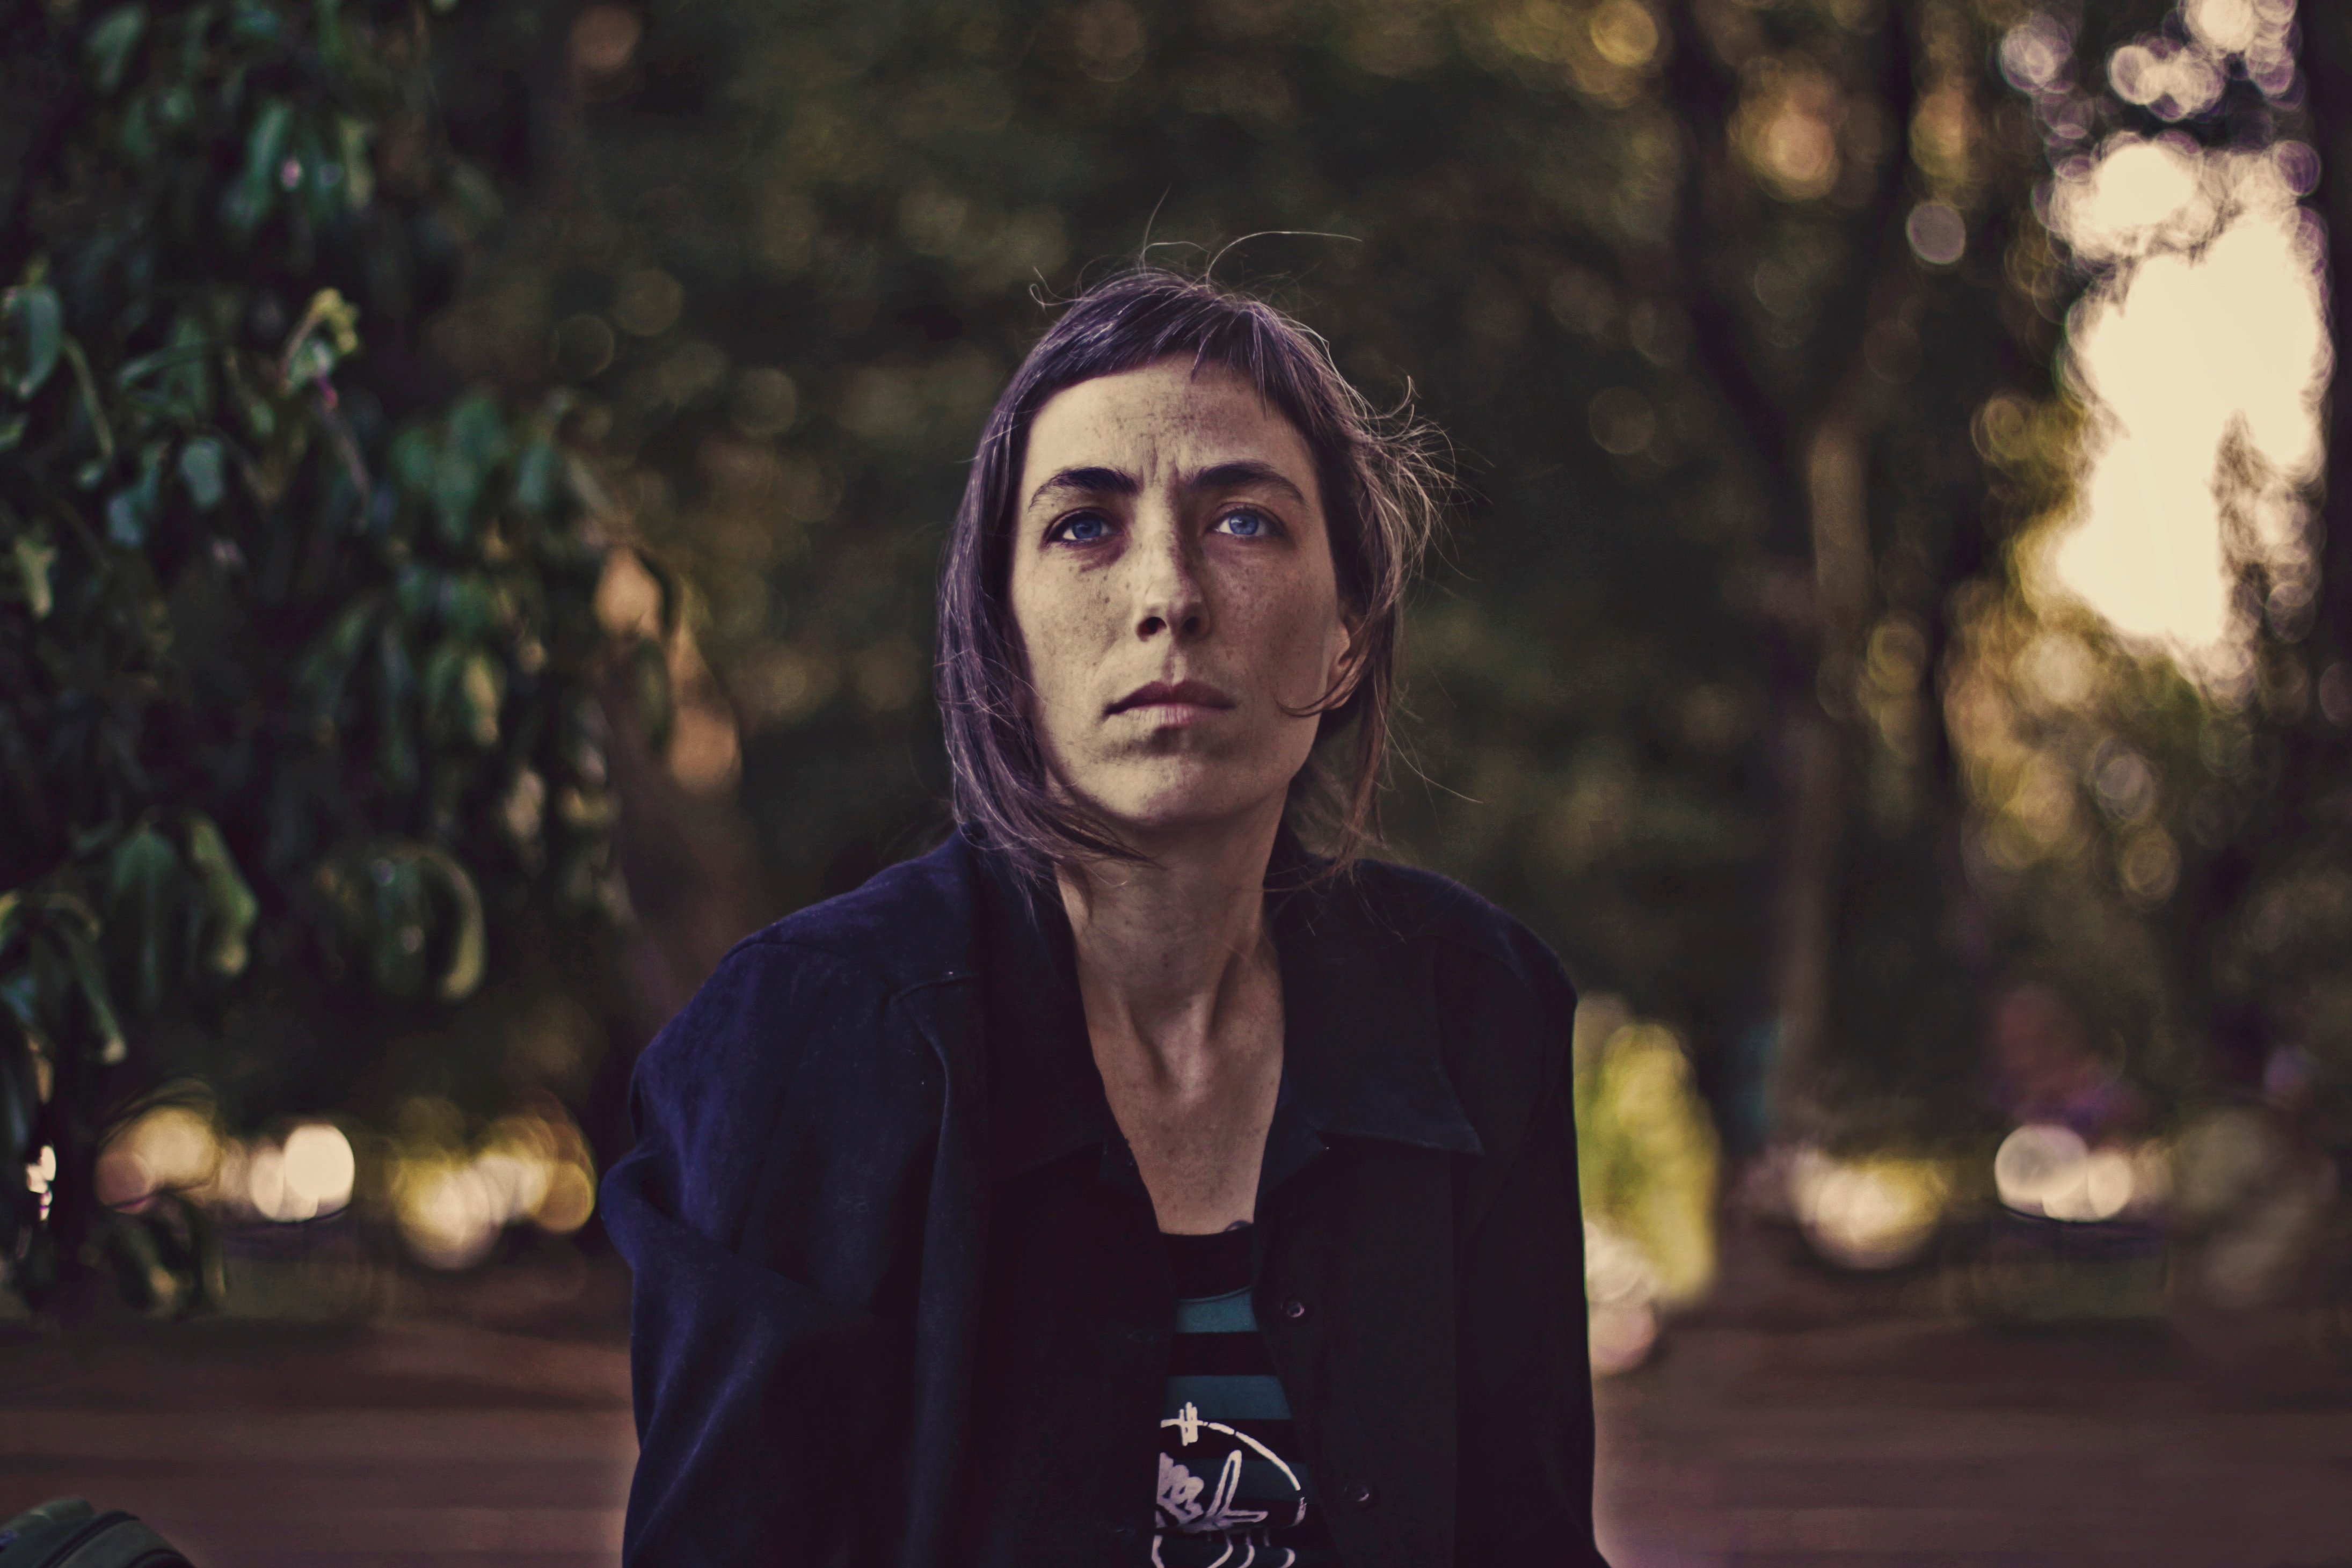
photography, portrait, darkness, fashion, photograph, beauty, image, portrait photography